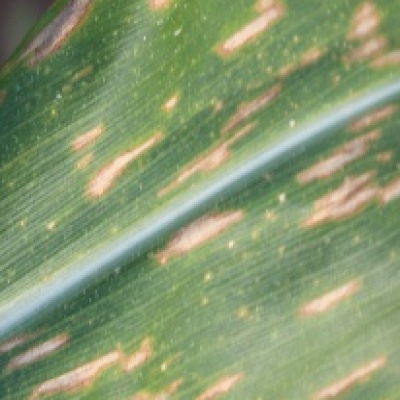
Label: Corn_(Maize)___Leaf_Spot